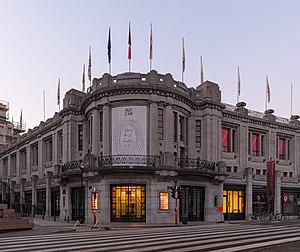
Le Palais des beaux-arts, aussi connu sous la marque BOZAR, est un lieu culturel de Bruxelles, espace pluridisciplinaire conçu pour rassembler un large éventail d’événements artistiques, qu’il s’agisse de musique, d’arts plastiques, de théâtre, de danse, de littérature, de cinéma ou d’architecture.